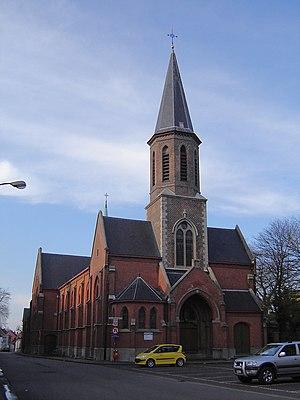
Cette page regroupe l'ensemble des monuments classés de la ville de Gand.